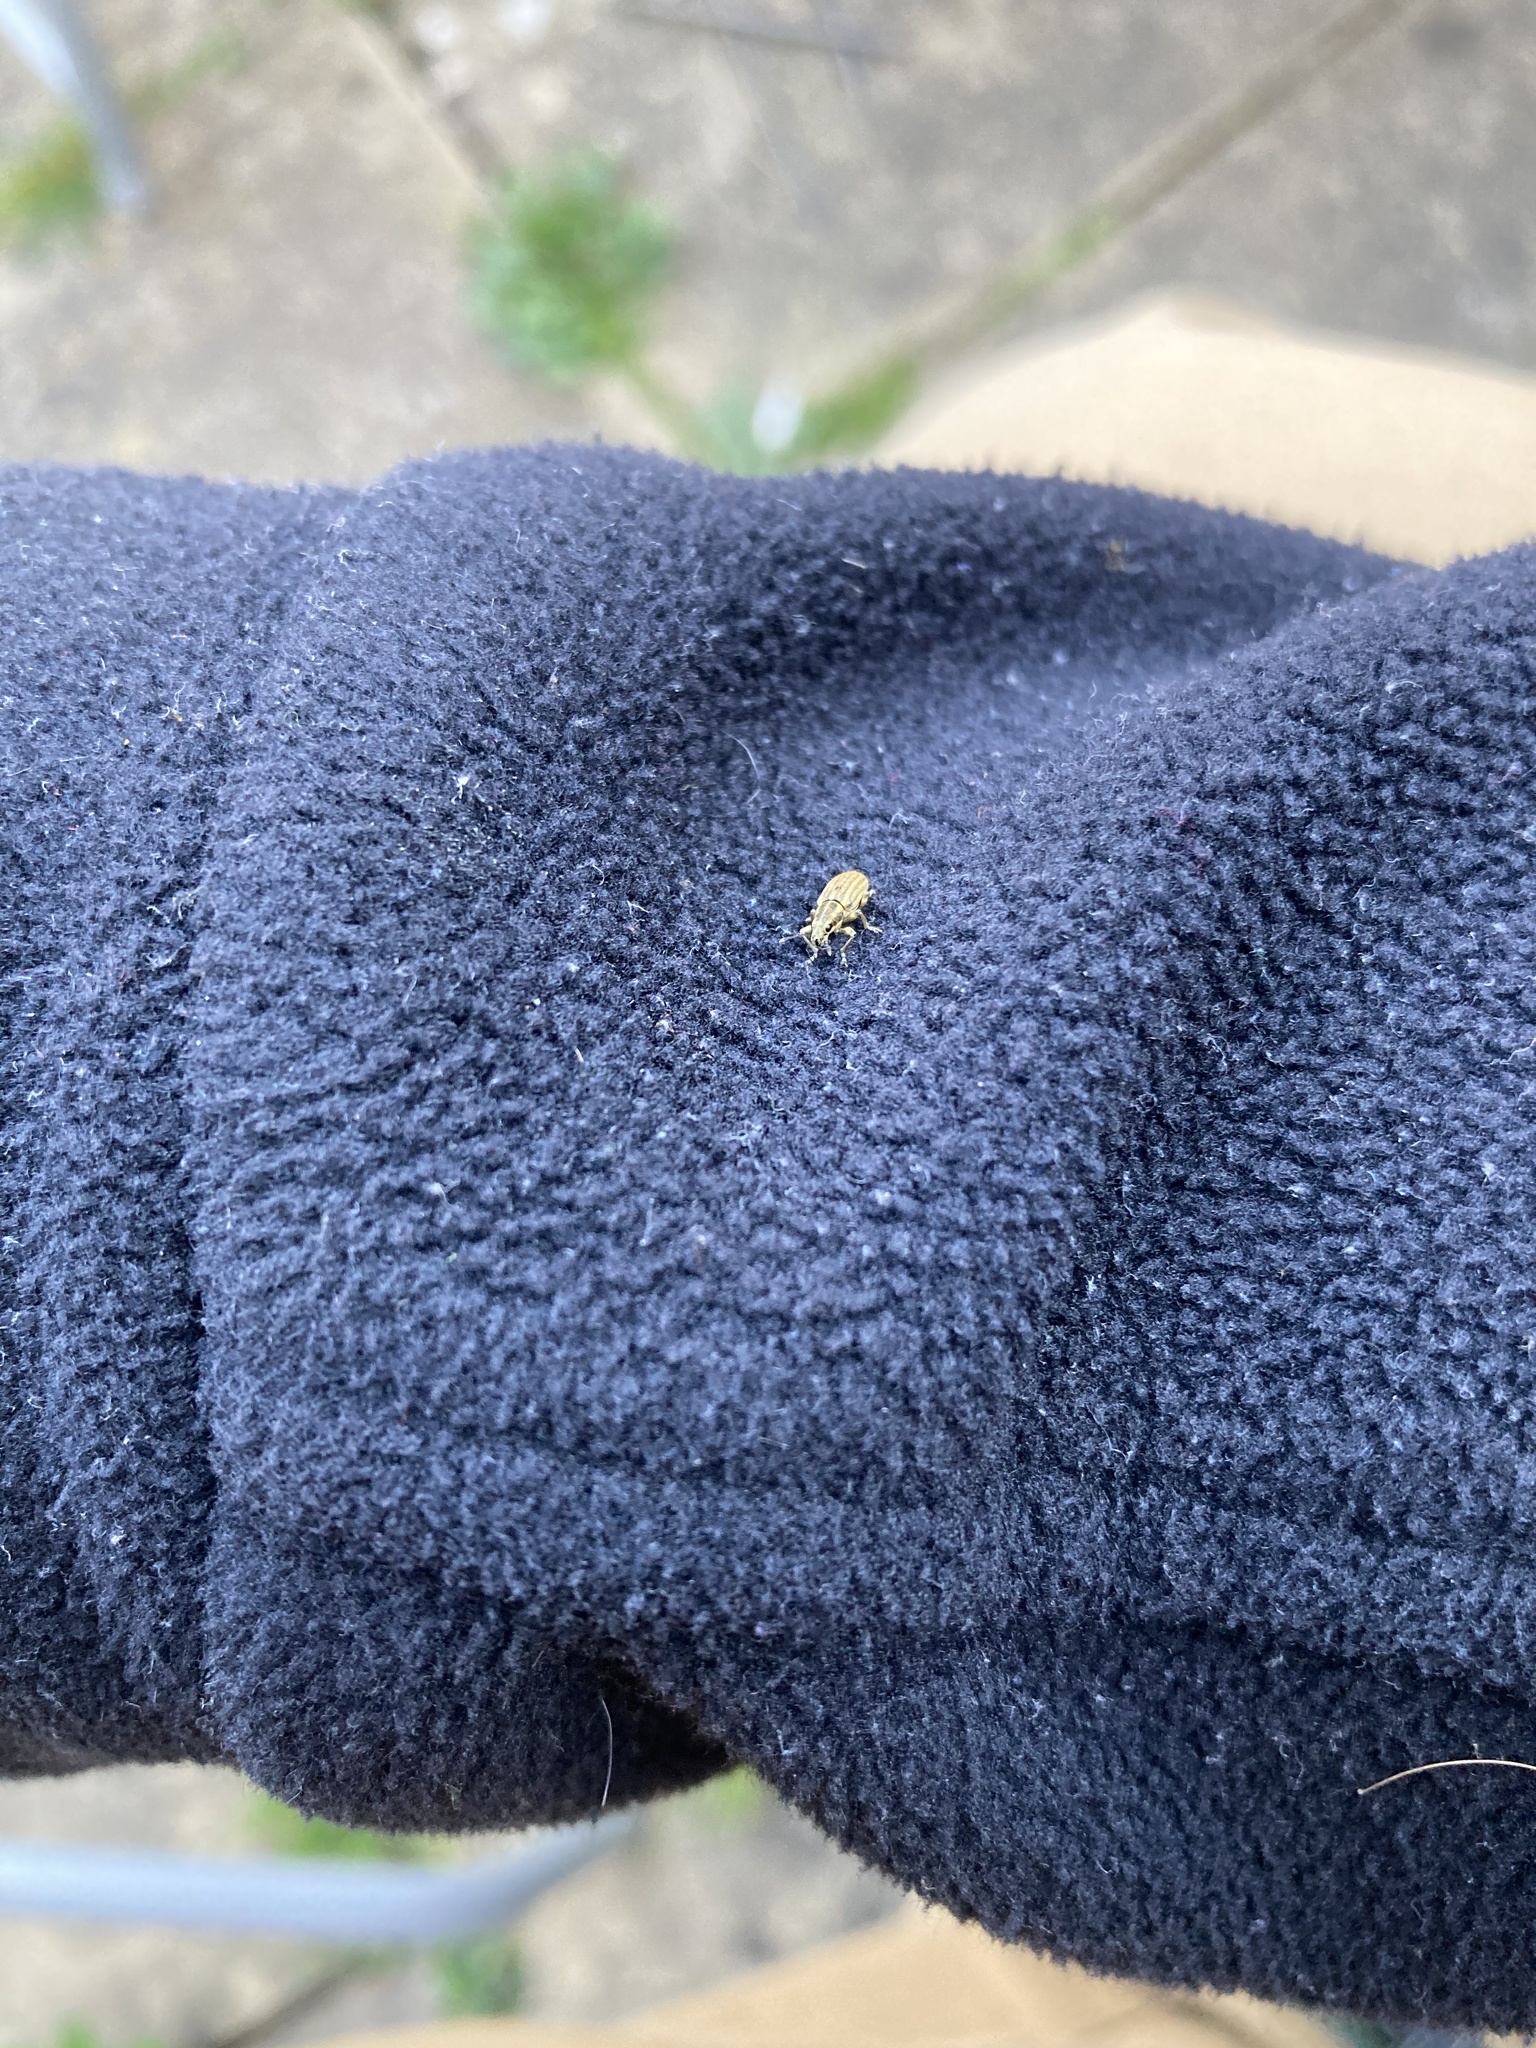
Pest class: pea_leaf_weevil